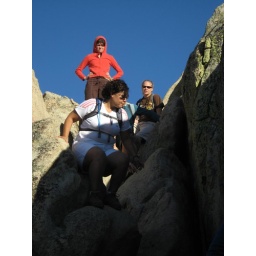
Hike with friends to castle rock near big bear lake.